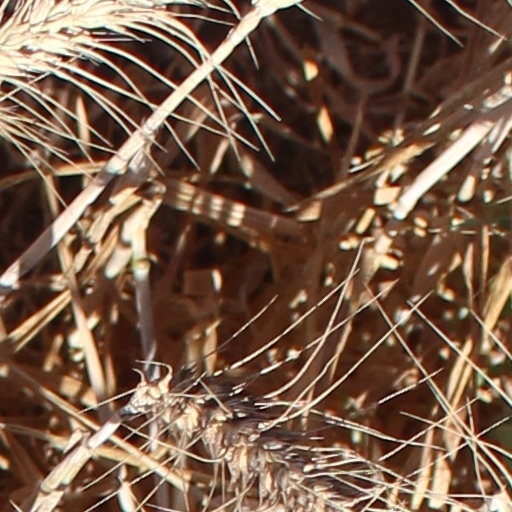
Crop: wheat